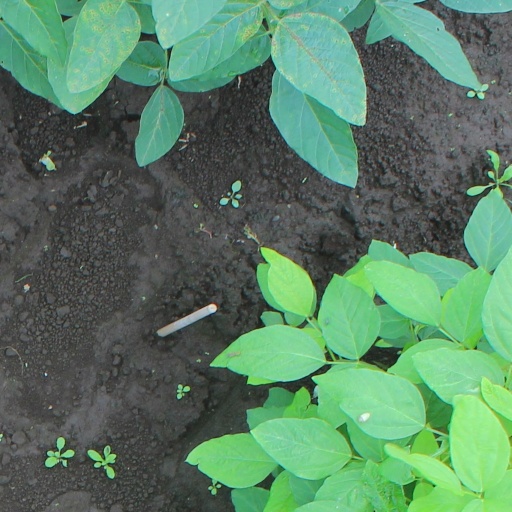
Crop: soybean